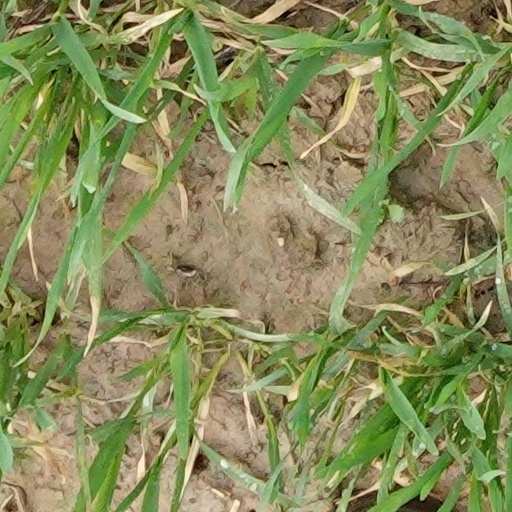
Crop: wheat